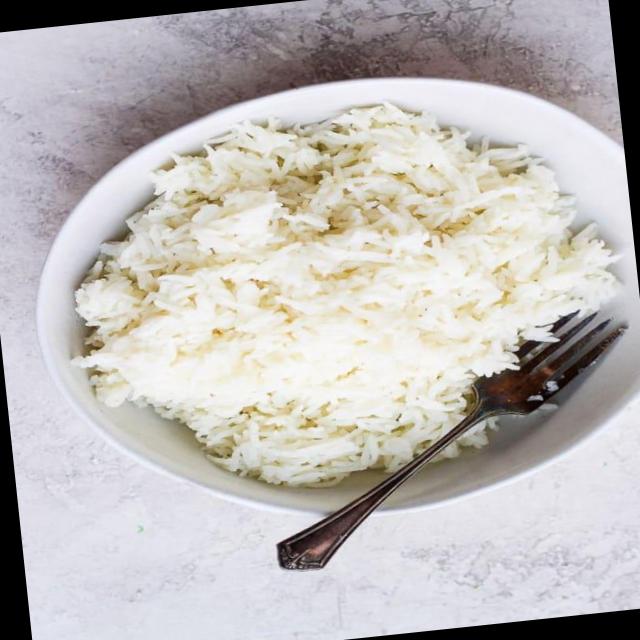
Dish: white_rice